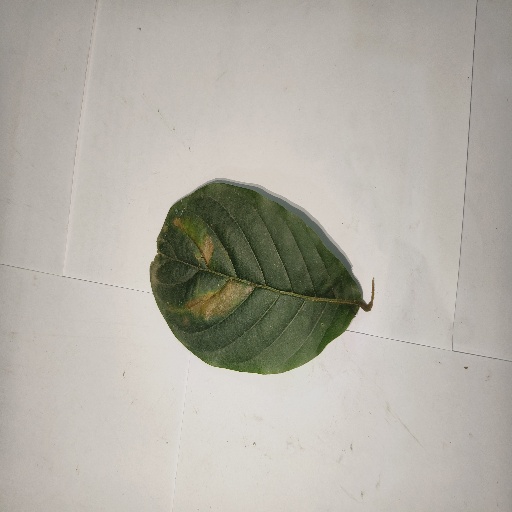
Species: HariTaki
Leaf condition: Bacterial Spot